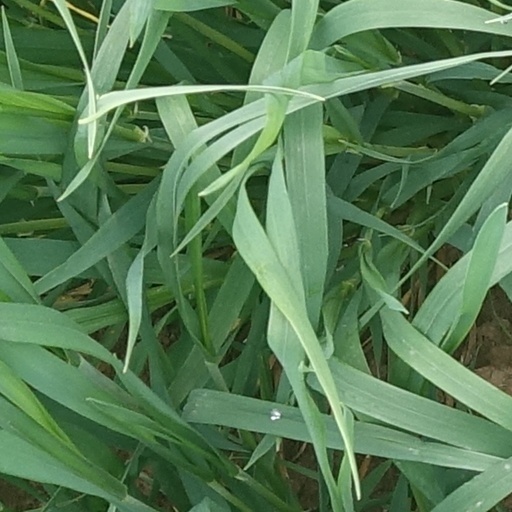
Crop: wheat